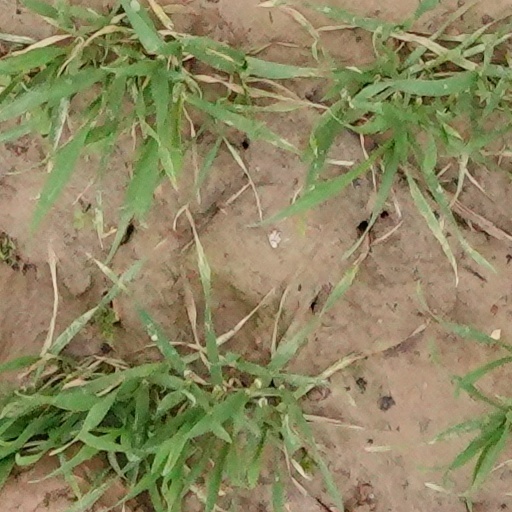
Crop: wheat